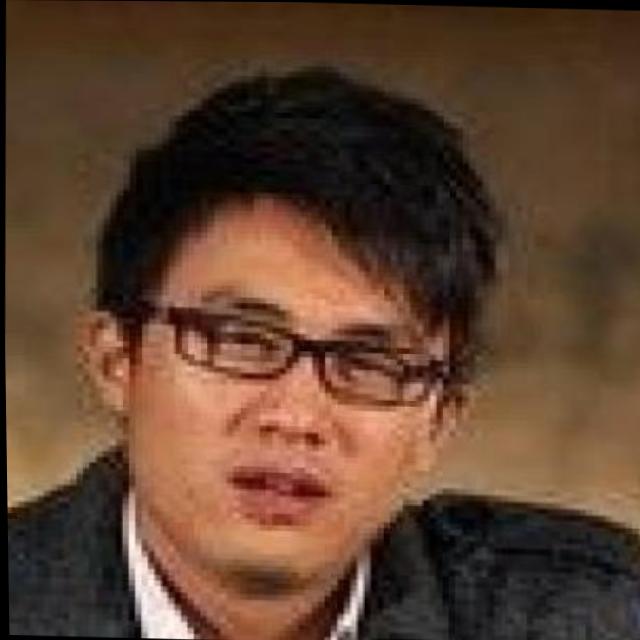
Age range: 21-44